Melaleuca beardii

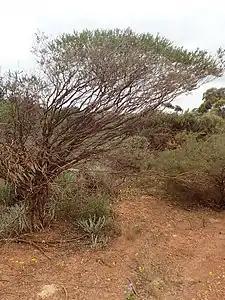
Habit near Dudawa in the Shire of Three Springs

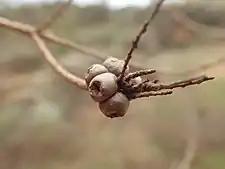
Fruit

"Melaleuca beardii" grows to a height of with stems and leaves that are glabrous except when young. Its leaves are arranged alternately, linear or narrow egg-shaped, long, wide with a rounded tip.